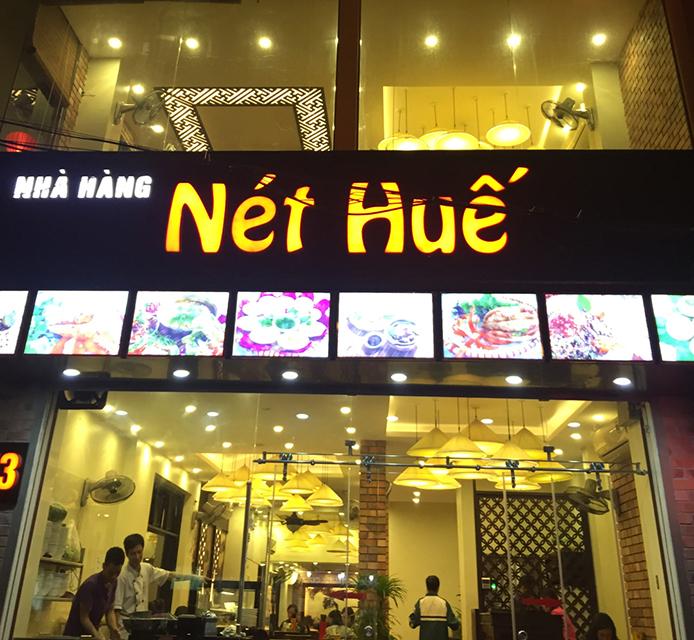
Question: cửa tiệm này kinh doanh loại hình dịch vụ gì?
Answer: cửa tiệm này kinh doanh nhà hàng